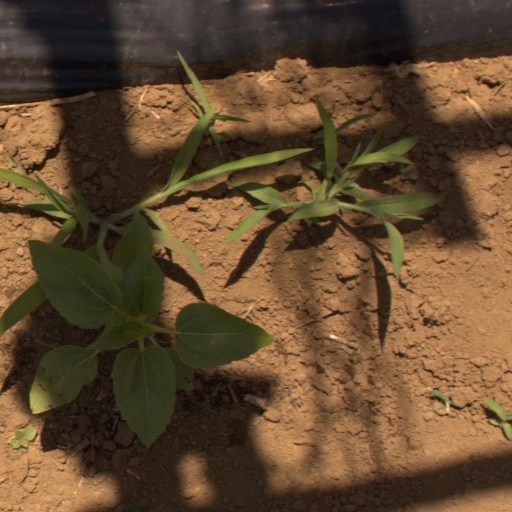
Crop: Jerusalem artichoke